Flickering Lights

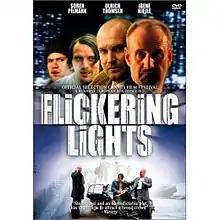
DVD cover

Flickering Lights (Danish: Blinkende Lygter) is a 2000 Danish black comedy crime film directed and written by Anders Thomas Jensen, and starring Søren Pilmark, Mads Mikkelsen, Ulrich Thomsen, Iben Hjejle, and Nikolaj Lie Kaas.